Barber & Kluttz

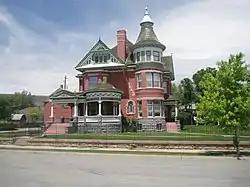
George Ferris Mansion, Rawlins, Wyoming

Barber & Kluttz, spelled often as Barber & Klutz, was an architectural firm of Knoxville, Tennessee that produced pattern books used across the United States. It was a partnership of George Franklin Barber (1854 – 1915) of Tennessee and Thomas A. Kluttz of Georgia.